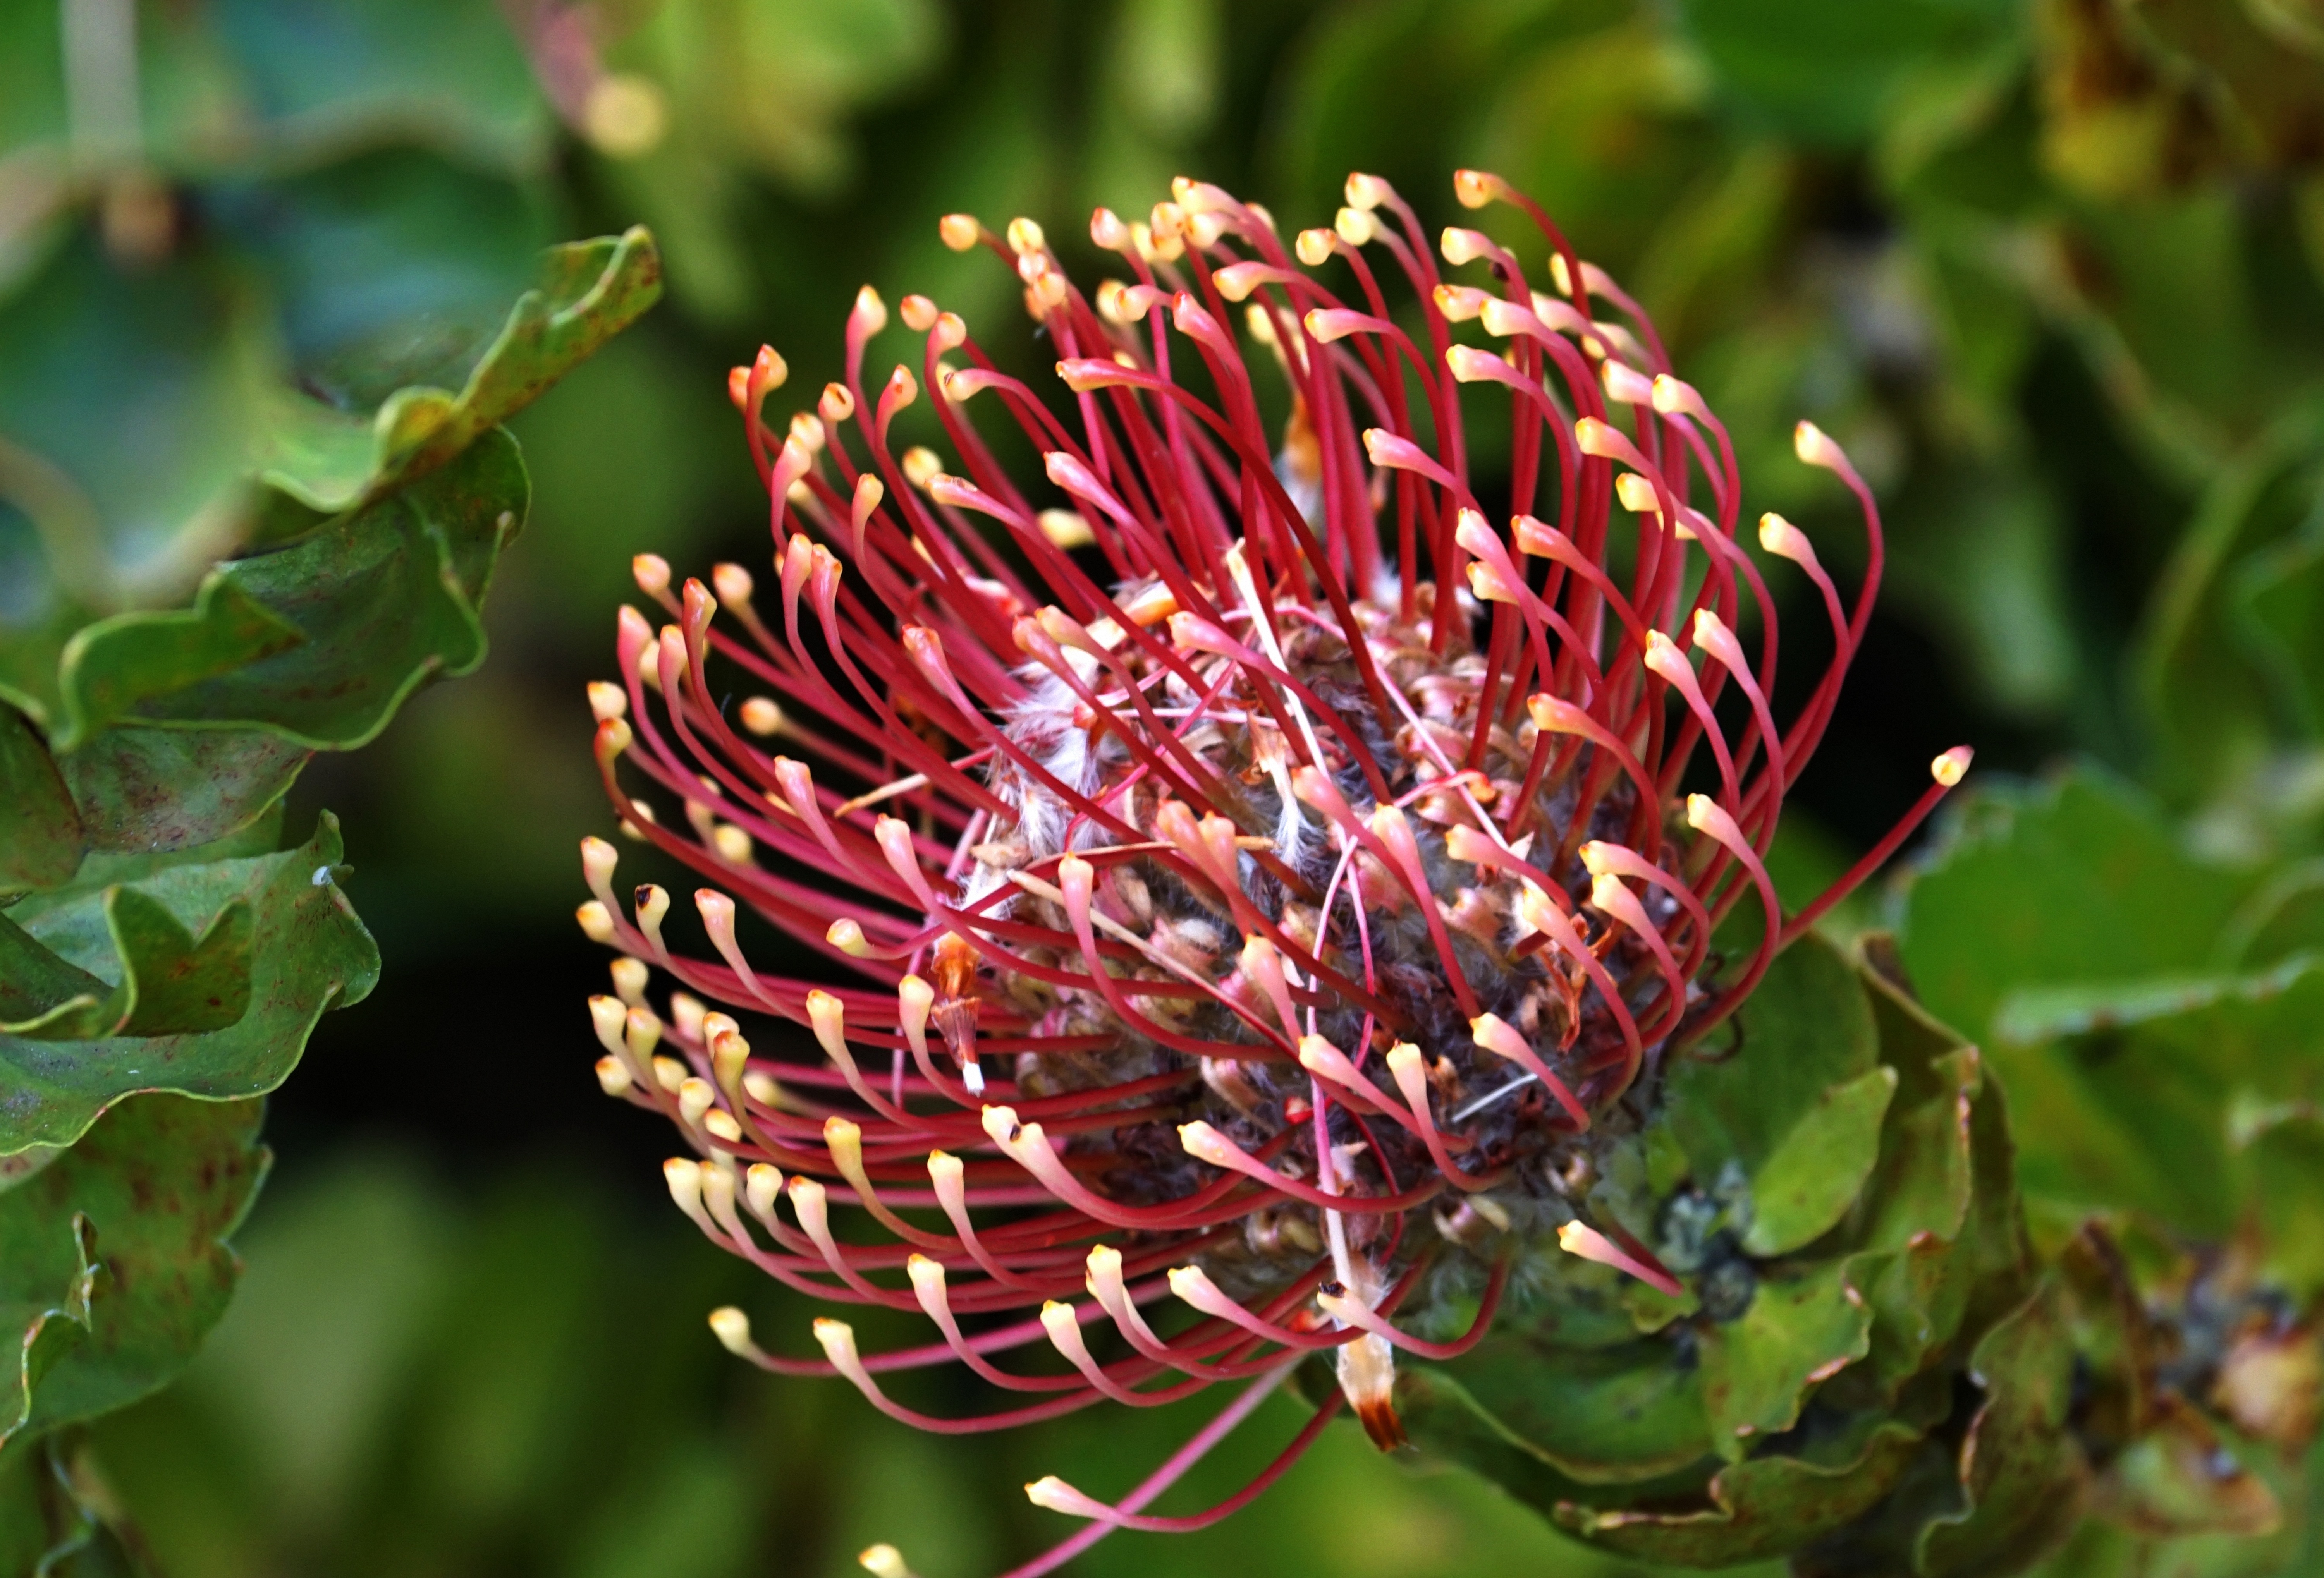
tree, nature, blossom, plant, leaf, flower, bloom, produce, evergreen, botany, flora, wildflower, australia, shrub, protea, pincushion, macro photography, flowering plant, flowering shrub, land plant, thorns spines and prickles, proteales, protea family